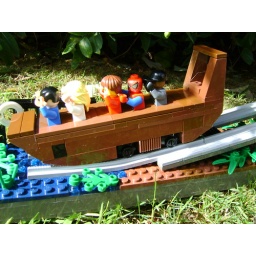
The boat in the lake